Tupolev SB

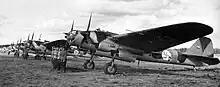
Tupolev SBs of the Finnish Air Force lined up.

Many Soviet SBs crashed or force-landed on Finnish soil during the Winter War, with the Finns salvaging as many aircraft as possible, with those in the best condition being sent to "Valtion lentokonetehdas" for possible repair for use by the Finnish air force. By the time of the Continuation War against the Soviet Union, five SBs had been repaired (with a further three added later), being used to equip "Lentolaivue" 6, flying maritime patrol and attack missions. These aircraft were supplemented by a further 16 SBs purchased from Germany, which had captured them during the initial weeks of the invasion of the Soviet Union. These SBs employed the first air-dropped depth charges used in combat. Finland lost seven SBs to accidents during the Continuation War, with none being lost in combat, with Finnish SBs claiming three Soviet submarines and a 4,000 ton merchant ship sunk.